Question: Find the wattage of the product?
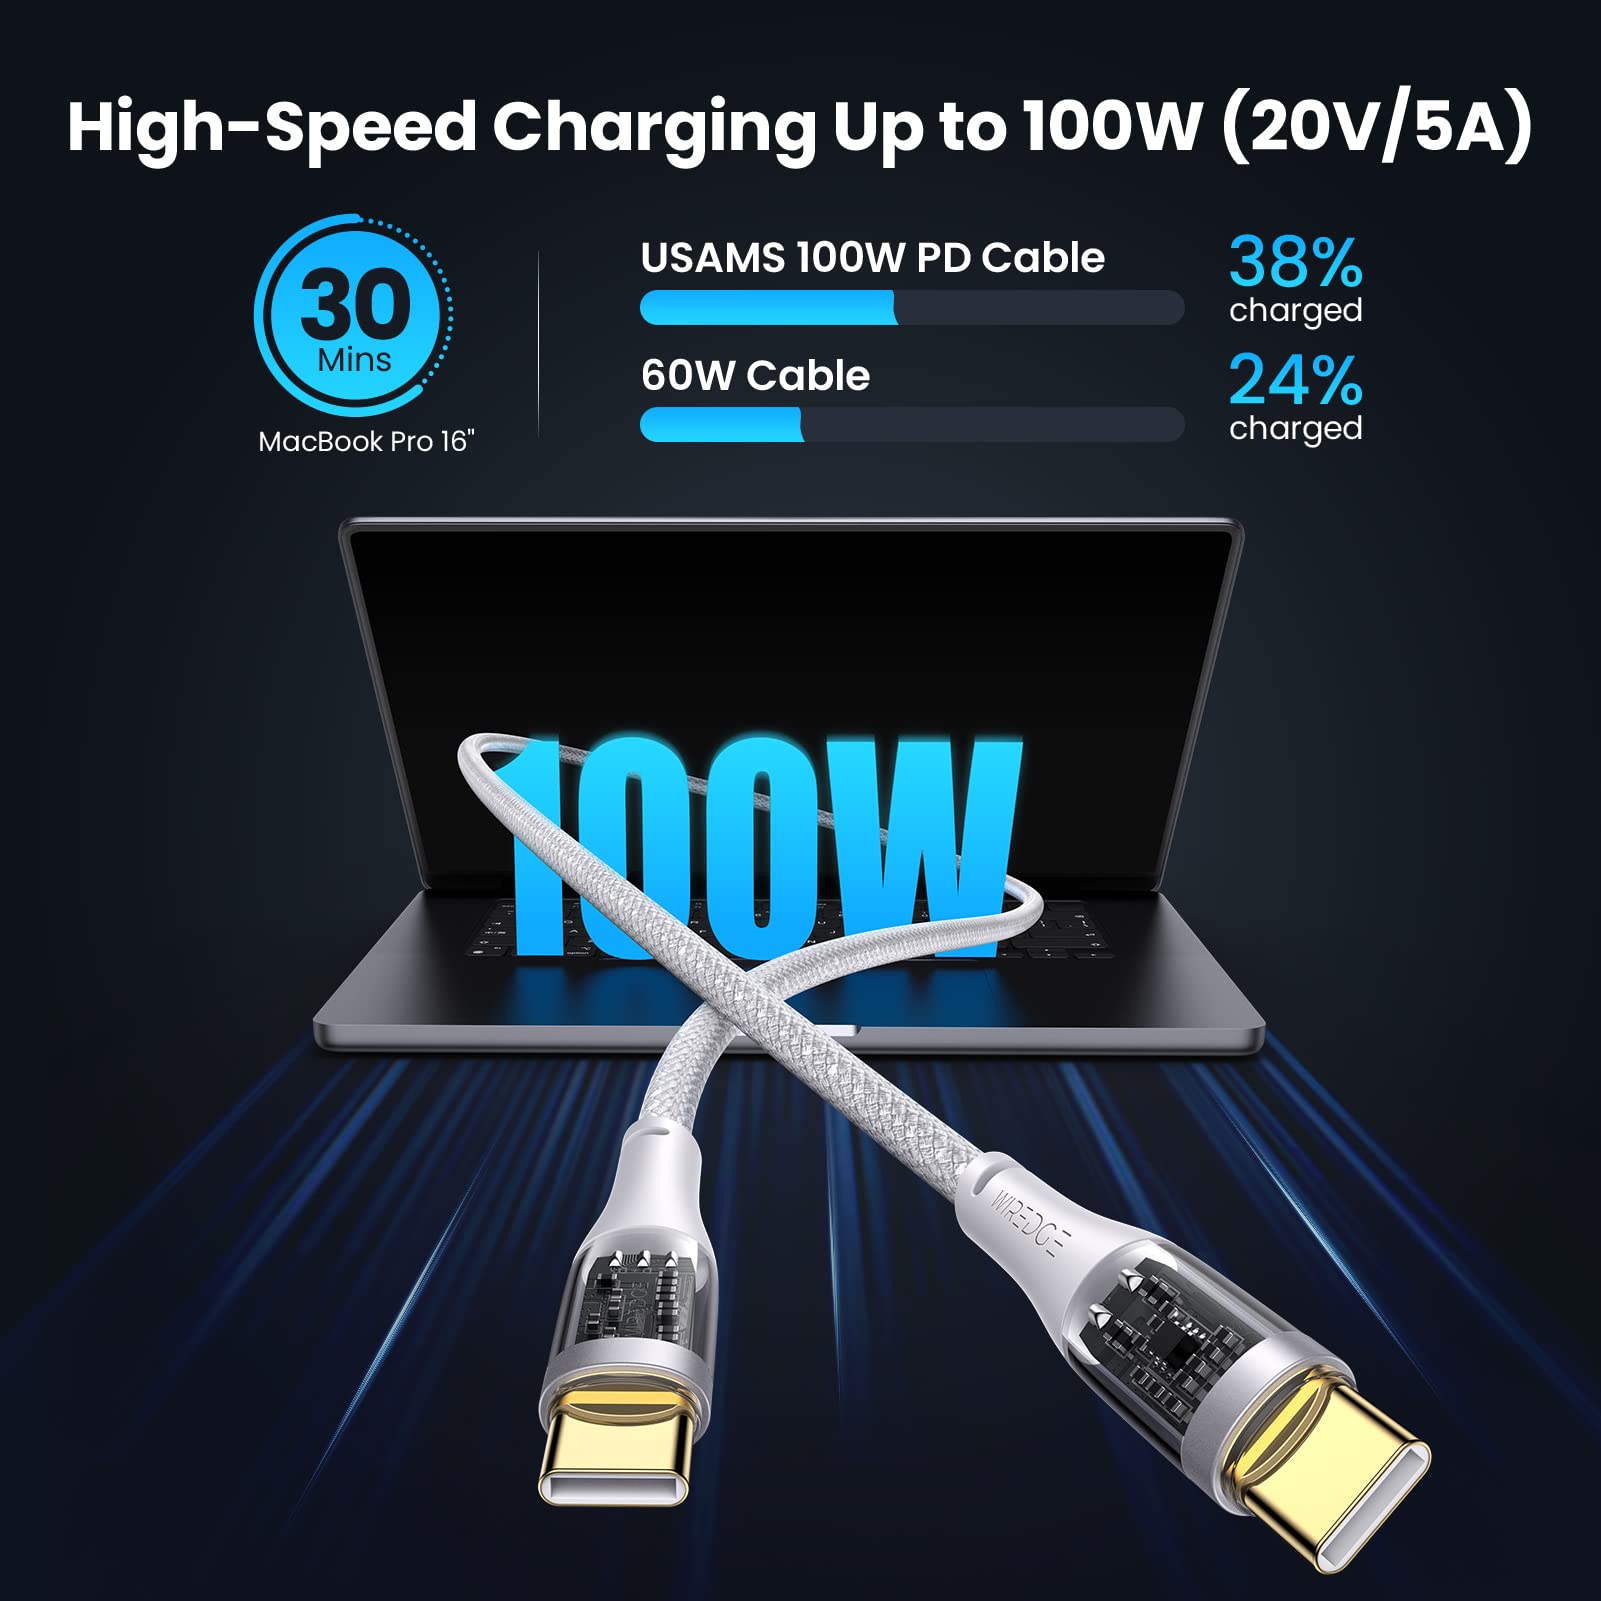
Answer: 100.0 watt